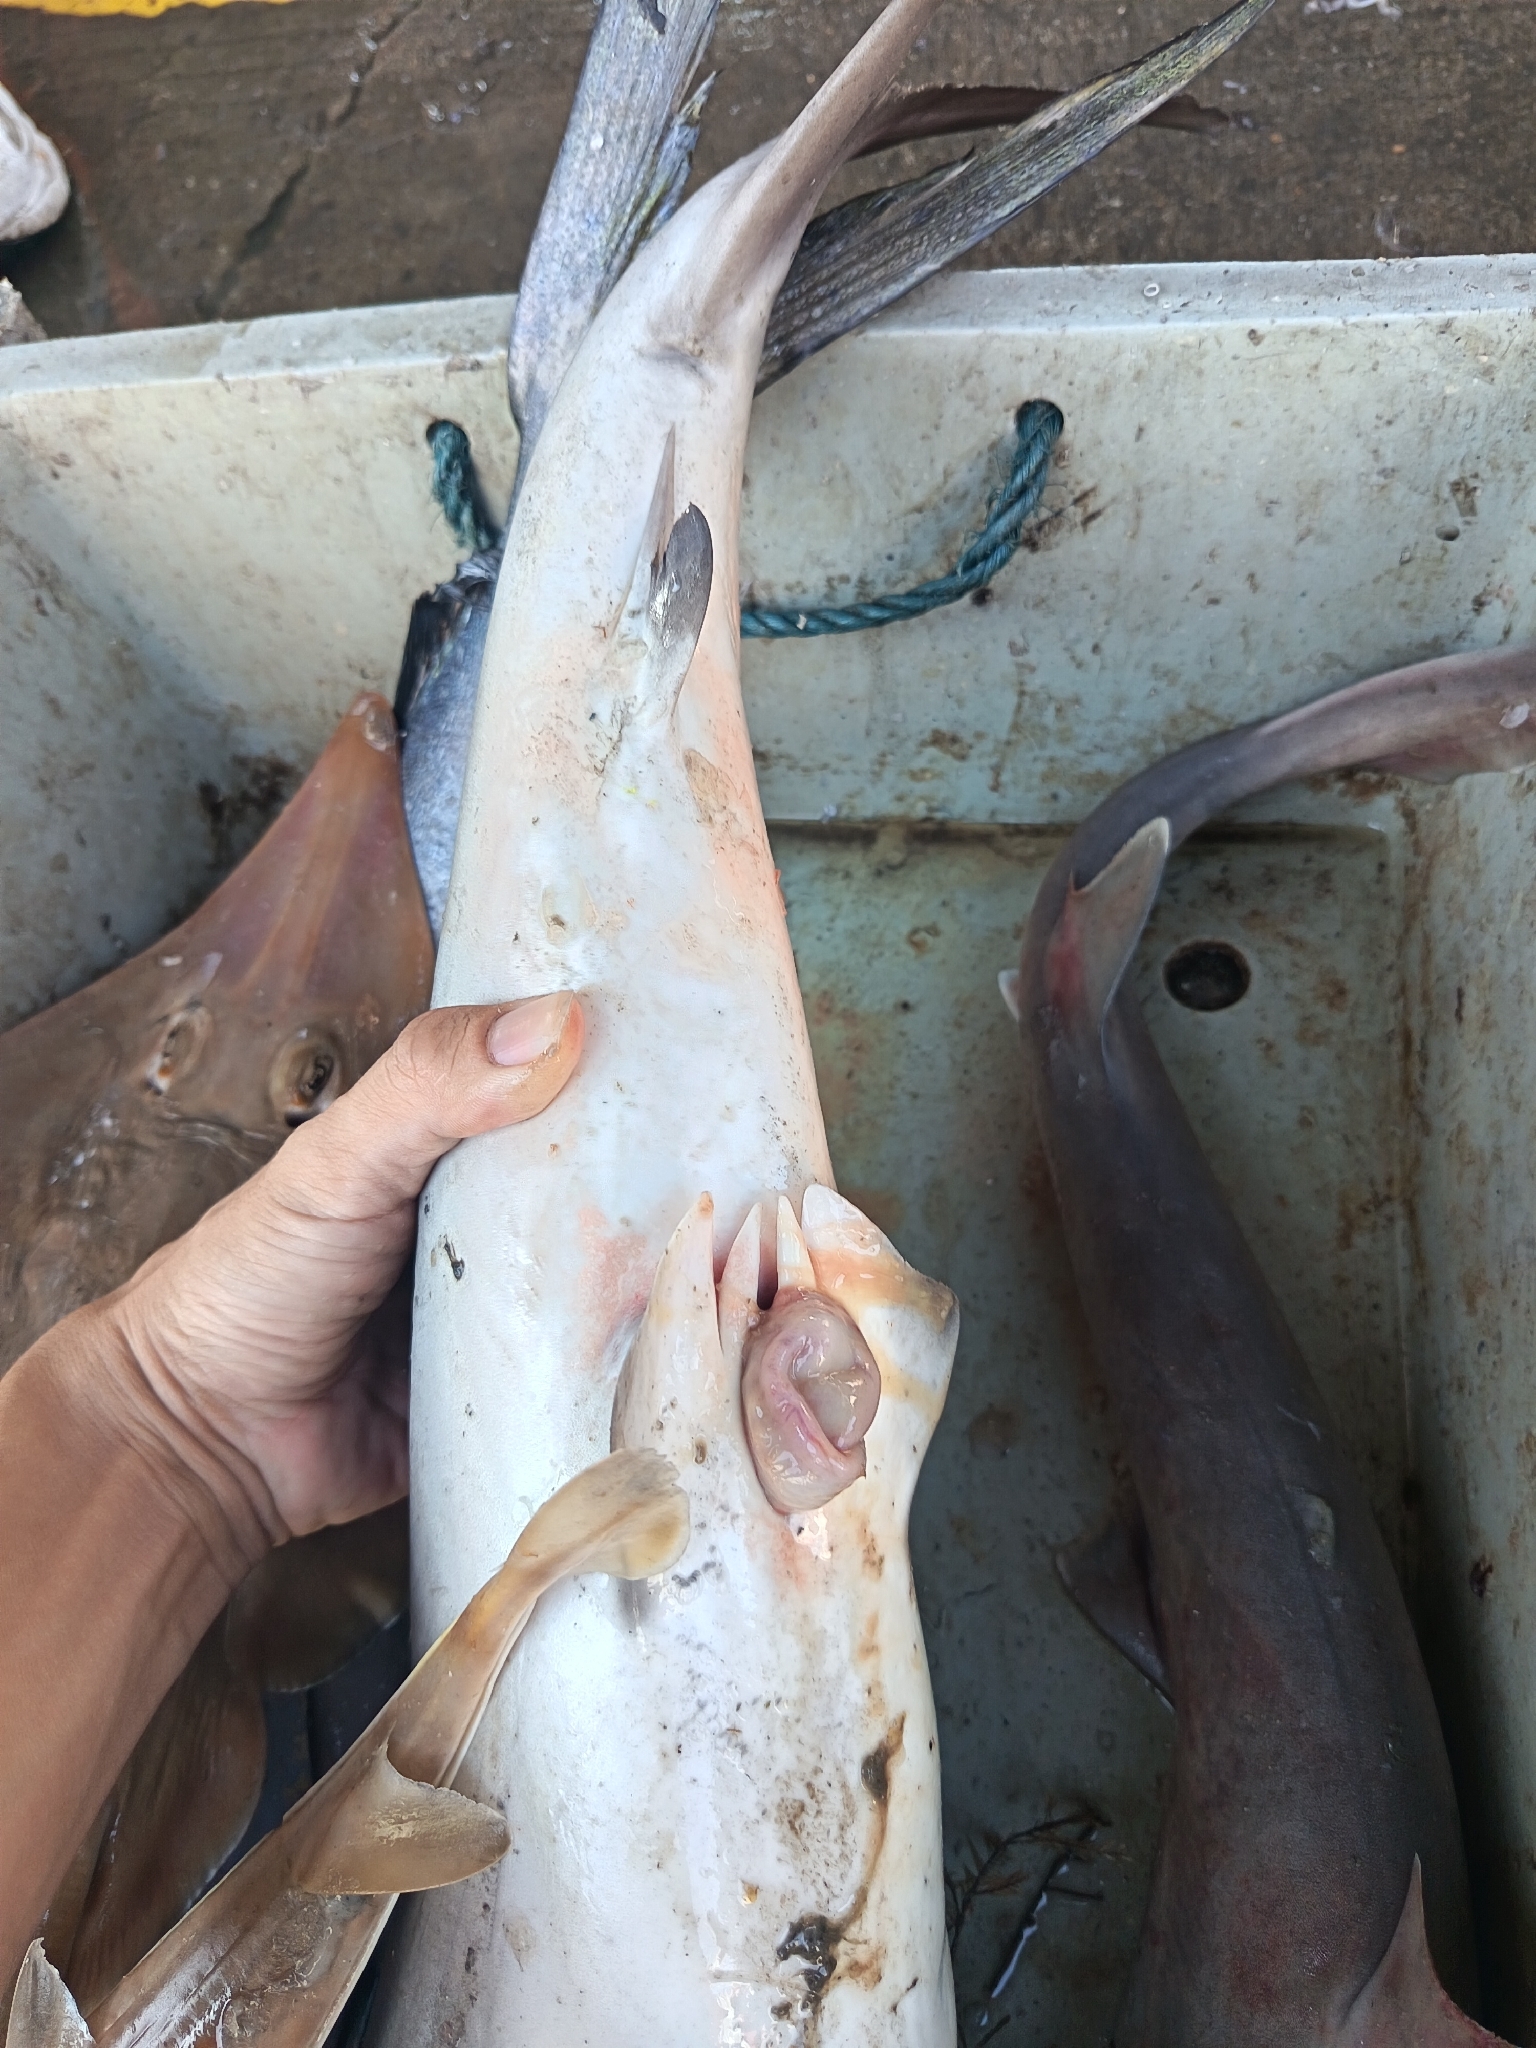
fish (species not among the labelled classes)